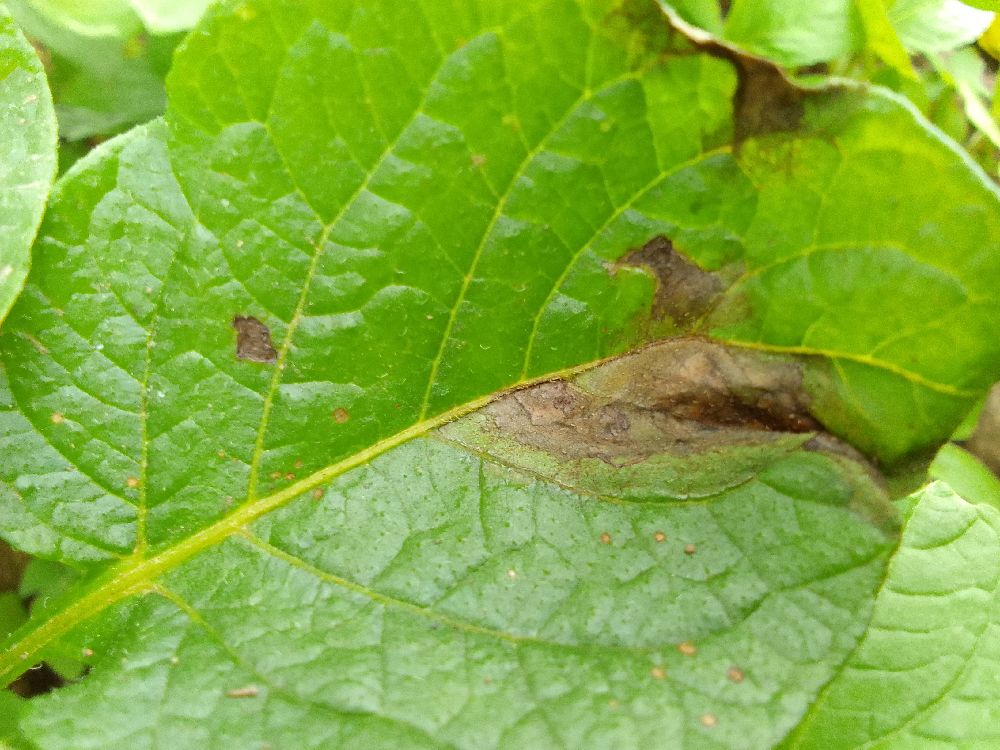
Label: Late blight